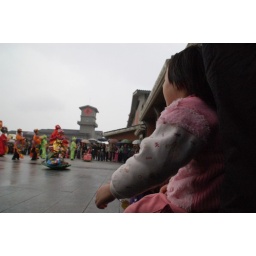
The fish got married. The turtles danced. A good time was had by all.